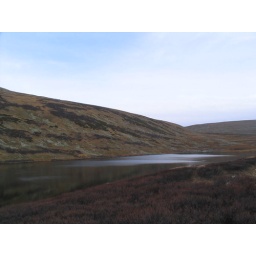
The famous black lake. Don't drink its water I was told by the tour guide.